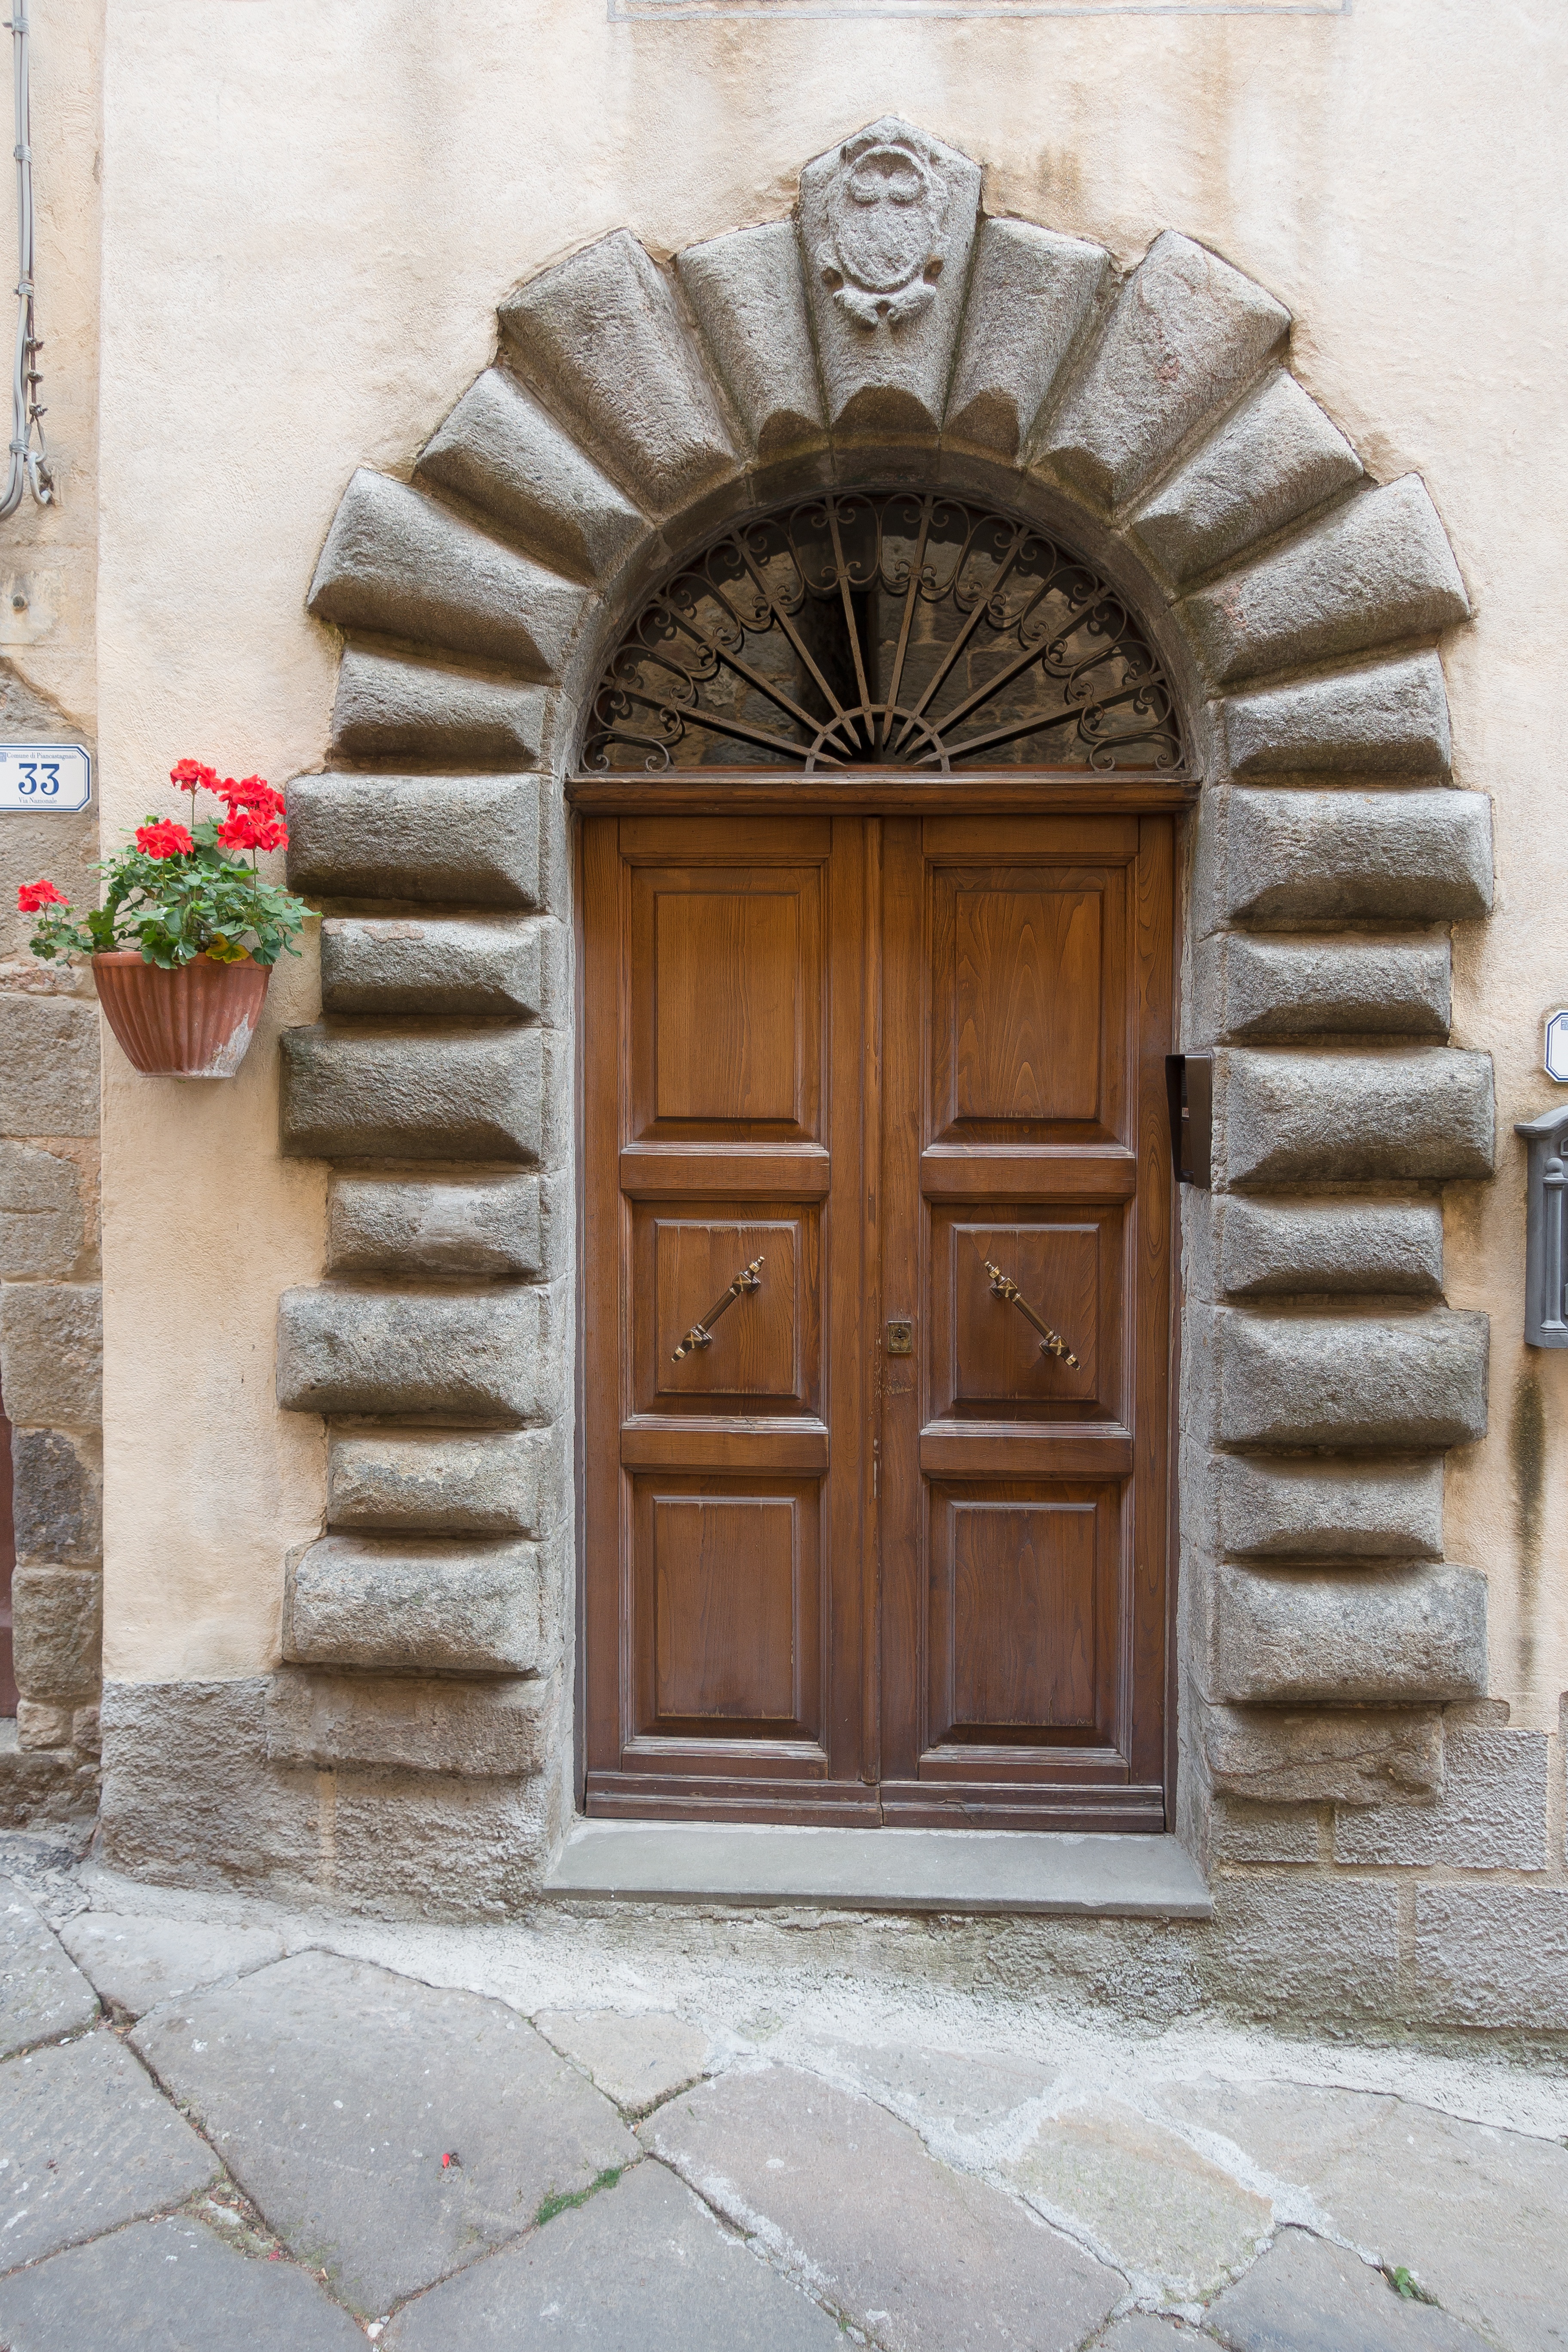
architecture, wood, window, building, home, arch, facade, gate, door, apartment, front door, input, house entrance, portal, natural stone, door handle, wrought iron, lintel, input range